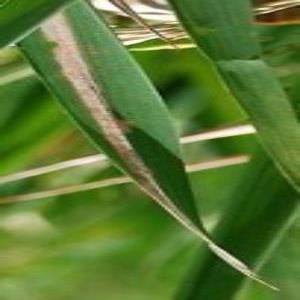
Disease: Bacterialblight